Burn Up!

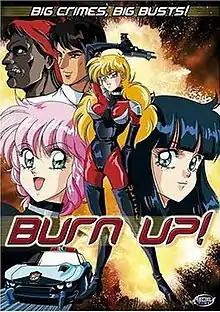
ADV Film DVD cover

Burn Up! is a 1991 Japanese anime original video animation. It concerns a special group of police officers called Team Warrior who are often given special assignments in the police department.